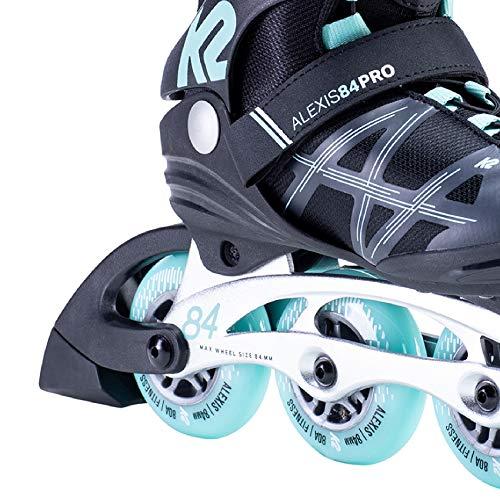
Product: K2 Skate Alexis 84 Pro Inline Skate
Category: Sports & Outdoors | Outdoor Recreation | Skates, Skateboards & Scooters | Inline & Roller Skating | Inline Skates
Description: High-performance wheels - 84mm wheels and ABEC 5 bearings are the perfect combination for safe speed with the right amount of spin.
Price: $153.67
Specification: Product Dimensions:         22.8 x 14.6 x 5.1 inches    |Shipping Weight: 8.2 pounds (View shipping rates and policies)|ASIN: B07X85LQ7L|Item model number: 30E0114.1.1.105|    #563    in Inline Skates